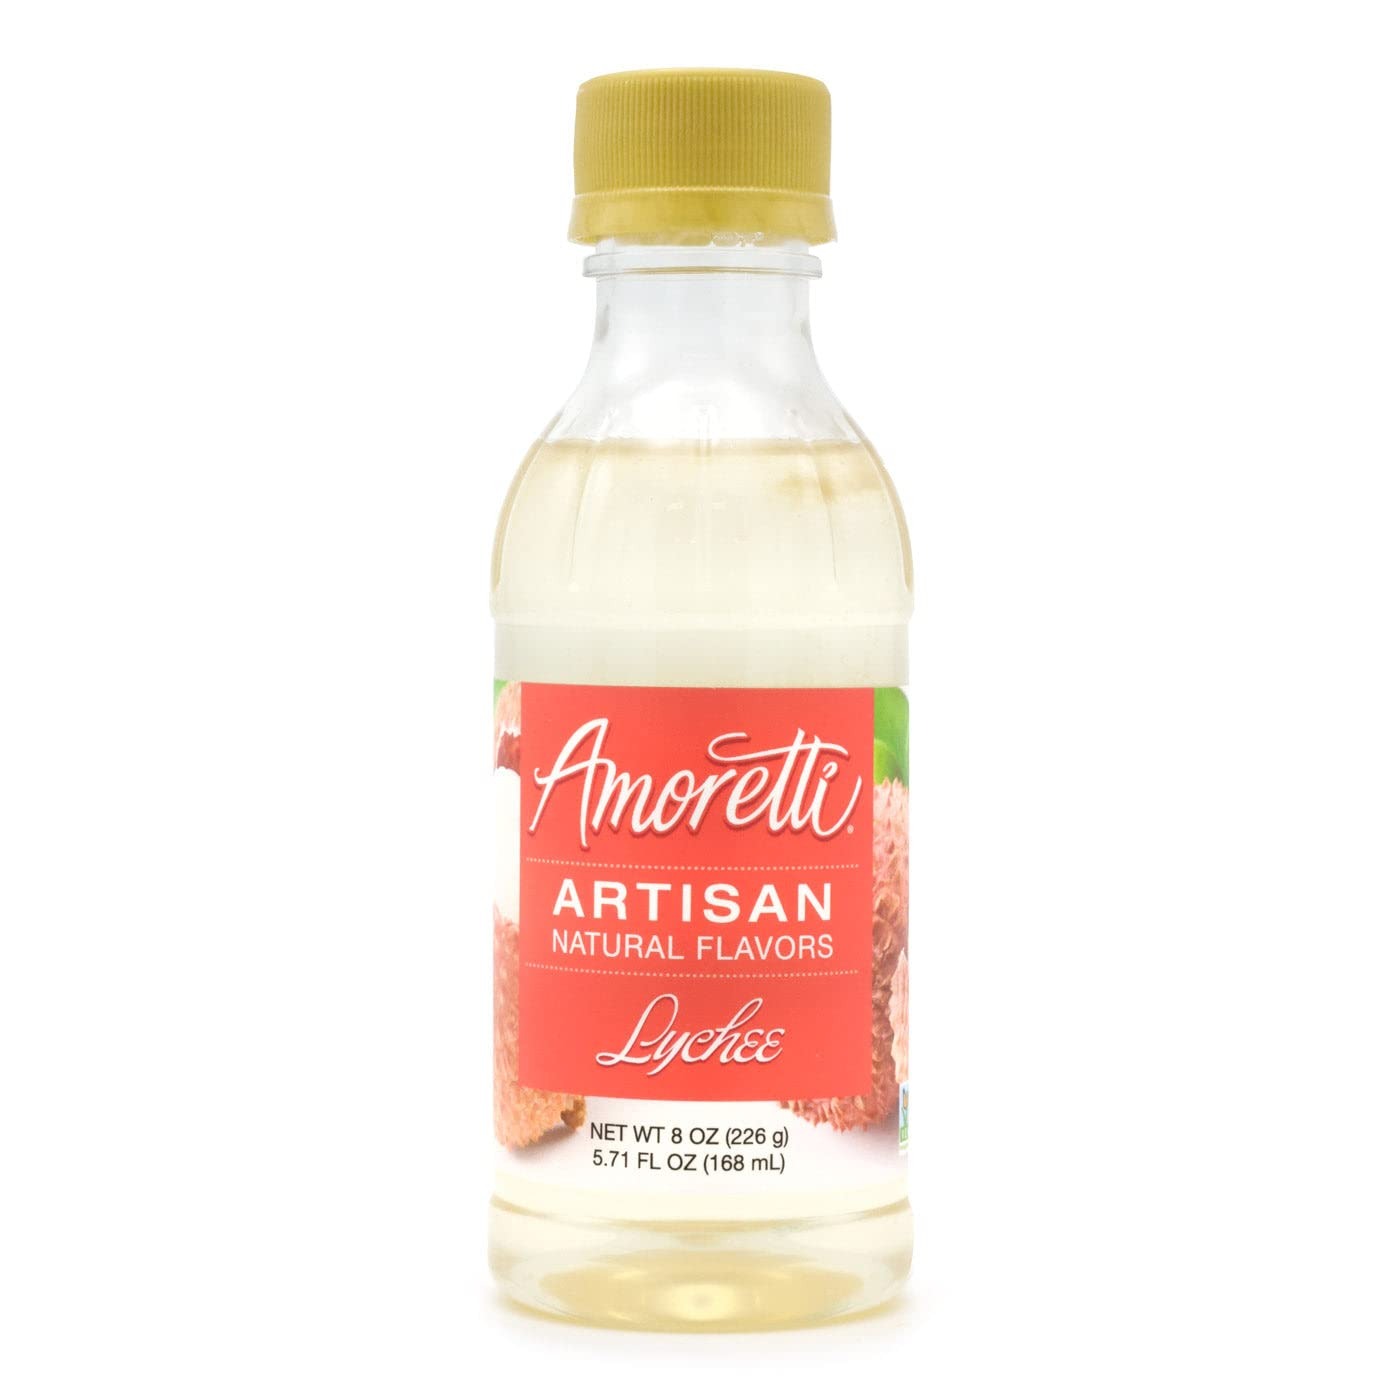
Item Name: Amoretti - Natural Lychee Artisan Flavor Paste, 8 oz, Perfect For Ice Cream, Beverages, Cakes, and more, Preservative Free, Vegan, Gluten Free, No Artificial Sweeteners, Highly Concentrated
Bullet Point 1: INCREDIBLE VERSATILITY: Infuse incredible flavor into your cakes, macarons, buttercreams, frostings, ice creams, alcoholic and non-alcoholic beverages, and more with our Artisan Natural Flavors
Bullet Point 2: SPECIFICATIONS: No artificial ingredients, preservative-free, naturally flavored, naturally sweetened, Kosher Pareve, Vegan, gluten-free, and handcrafted in Southern California
Bullet Point 3: SUPER CONCENTRATED: 2 oz of Artisan Natural Flavor is equivalent to 24 oz of fruit purée
Bullet Point 4: HIGHEST QUALITY: We use only the finest and freshest ingredients to deliver delicious natural flavors in each serving
Bullet Point 5: SHELF-STABLE & CONVENIENT: Stays fresh even after opening, no refrigeration needed
Product Description: <p>Finally, a shelf stable (even after opening), natural alternative to purée! Ideal for flavoring macarons, gelato, yogurt, sorbet, ice cream, alcoholic & non-alcoholic beverages, and any of your creations. Cut operational costs with our natural flavors—no freezing, thawing, or reduction required. Ready-to-use and highly concentrated.</p> <p>Made with <b>real fruit flavors</b>, our <b>preservative-free, non-GMO, vegan, and Kosher Pareve</b> formula guarantees a <b>premium taste experience</b> in every sip. Plus, there's <b>no refrigeration required!</b></p> <p><b>Flavor:</b> high fat content baked goods, cheesecakes, buttercreams, cakes, whipped creams, cupcakes, frostings, and more!</p> <p><b>Enhance:</b> ice creams, gelatos, sorbets, frozen yogurts, mousses and more!</p> <p><b>Elevate:</b> craft beers, liqueurs, wines, and more!</p> <p><b>Proudly handcrafted in Southern California</b>, Amoretti Beverage Infusions are the ultimate choice for <i>home bartenders, cafés, restaurants, and professional mixologists</i>. Experience the perfect balance of <b>sweet and tart</b> with <b>Amoretti Beverage Infusion</b>—your go-to flavor booster for every drink!</p>
Value: 8.0
Unit: Ounce

Price: 15.87